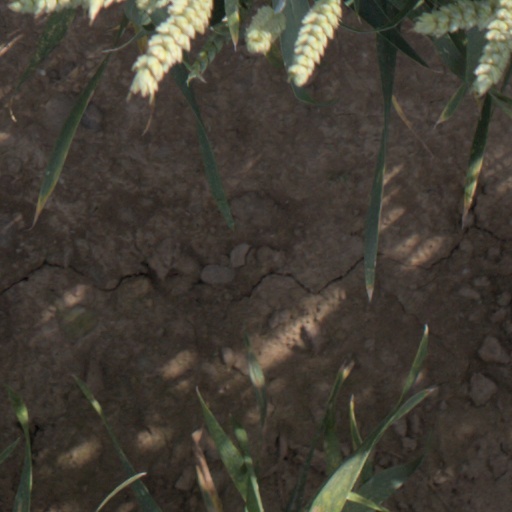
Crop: wheat